HMS Comus (1878)

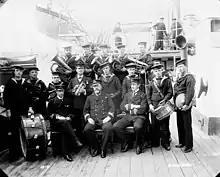
Members of the HMS Comus Band in Halifax in 1899.

In 1891 she returned to Britain and was again refitted and rearmed. On 1 October 1895 she recommissioned for service in the Pacific, and at the end of the year was reporting on lighthouses being erected by Chile in the Strait of Magellan. She saluted Alcatraz upon arrival in San Francisco 5 October 1896 while under the command of Captain H. H. Dyke. In 1897 "Comus" rescued shipwrecked sailors off Acapulco in July, called at Honolulu, Hawaii in September, and visited Pitcairn Island in the south Pacific in November. The ship then returned home to be placed in reserve.